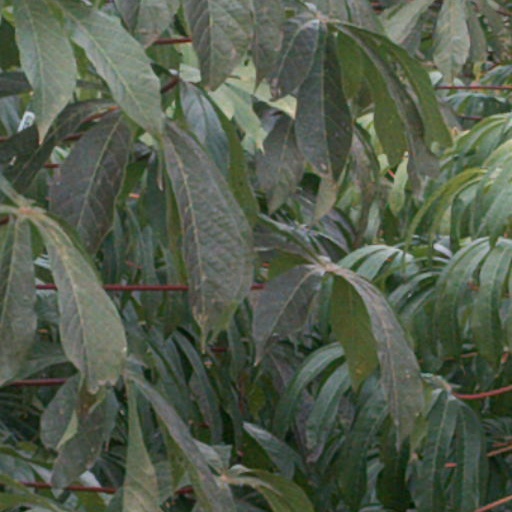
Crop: cassava